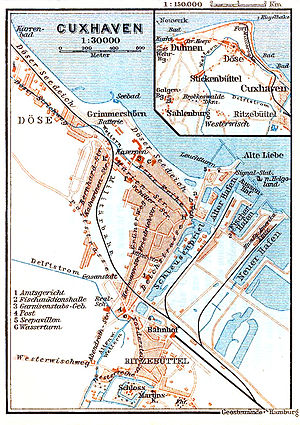
Cuxhaven / Historie
Cuxhaven er en by i den tyske delstat Niedersachsen med omkring 50.000 indbyggere. Byen ligger ved Elbens udløb og kysten af Nordsøen. Cuxhaven strækker sig 14 km fra øst til vest og 7 km fra nord til syd. Den er administrationsby i landkreisen Cuxhaven og er en populær ferieby ved Nordsøen.